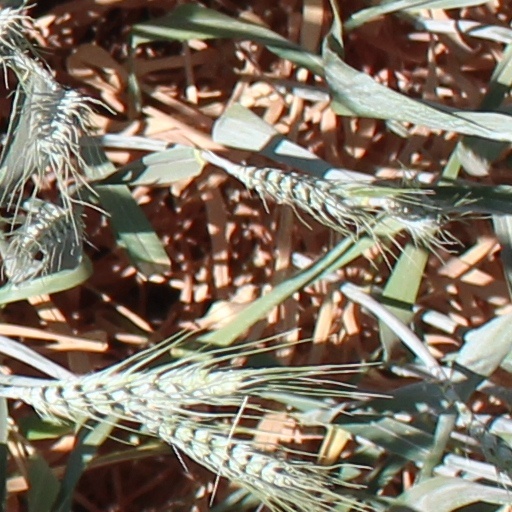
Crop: wheat